Horwich

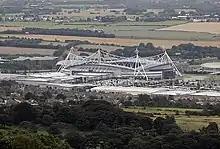
Toughsheet Community Stadium from Crooked Edge Hill

Suburban localities in Horwich include Wallsuches and Middlebrook.